Jem Ward

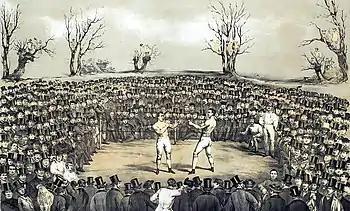
Painting by Jem Ward of the fight for the "Championship of England and America" between Thomas Sayers and John C. Heenan in 1860.

Following the victory Ward led a life of ease and dissipation for two years, having bought a public house. In 1827 he was forced by public opinion to return to the ring, and accept a challenge from Peter Crawley. He was defeated by Crawley, but quickly reclaimed the title when Crawley retired immediately after their match. Ward's last match was in 1831. On 12 July, he fought his last fight against the Irish champion, Simon Byrne. After an hour and seventeen minutes Ward was victorious, and retained his title until his retirement in 1831.